Cabanatuan

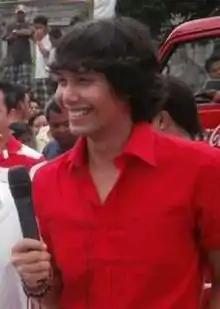
Paolo Ballesteros

Cabanatuan is a major hub of land transportation services in Central Luzon. The city has many bus companies operating provincial and regional routes, with the Cabanatuan Central Transport Terminal serving as the terminus.